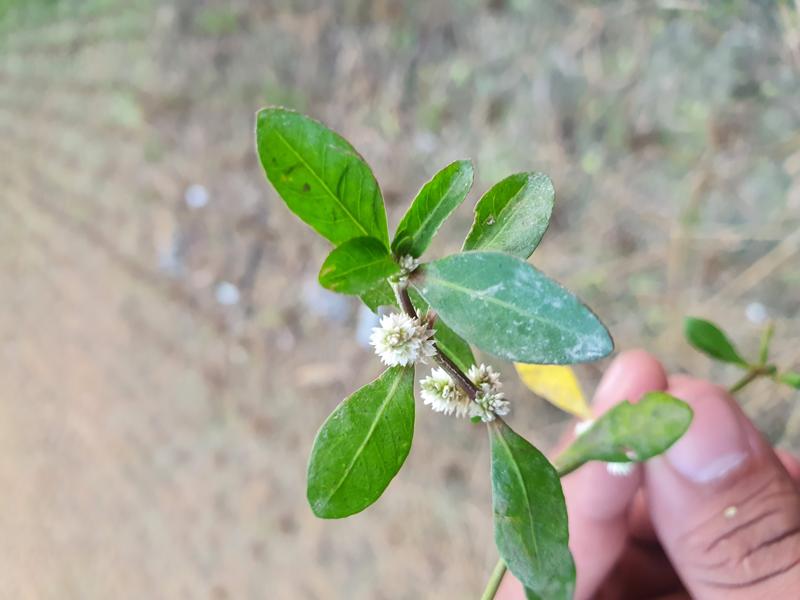
Weed species: Alternanthera philoxeroide